Sexy Partners

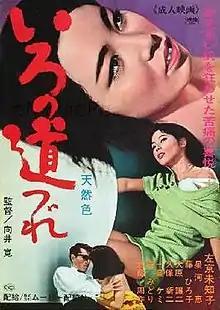
Theatrical poster for "Sexy Partners" (1967)

"aka" Companions of Love "and" Lustful Companions is a 1967 Japanese "pink film" directed by Kan Mukai. It was the first "pink film" to use S&M as a main theme.